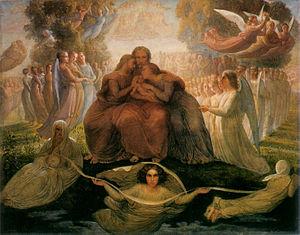
Anne-François-Louis Janmot, né à Lyon le 21 mai 1814, et mort dans la même ville le 1ᵉʳ juin 1892, est un peintre et poète de l'École de Lyon.
Le Poème de l’âme de Louis Janmot est l’œuvre d’une vie, étalée de 1835 à 1881. Présentée à l’Exposition universelle de 1855, c’est une œuvre à la fois picturale et littéraire, qui se compose de 18 tableaux suivis de 16 dessins au fusain, le tout inspiré par un long poème de 2 800 vers, également écrit par Louis Janmot. Ce vaste ensemble narre la vie d'une âme sur la Terre, incarnée dans un jeune homme, accompagné de son double féminin. Puis l’œuvre représente la vie de l’homme resté seul à la suite de la disparition de sa compagne, à laquelle s'identifierait l'artiste.